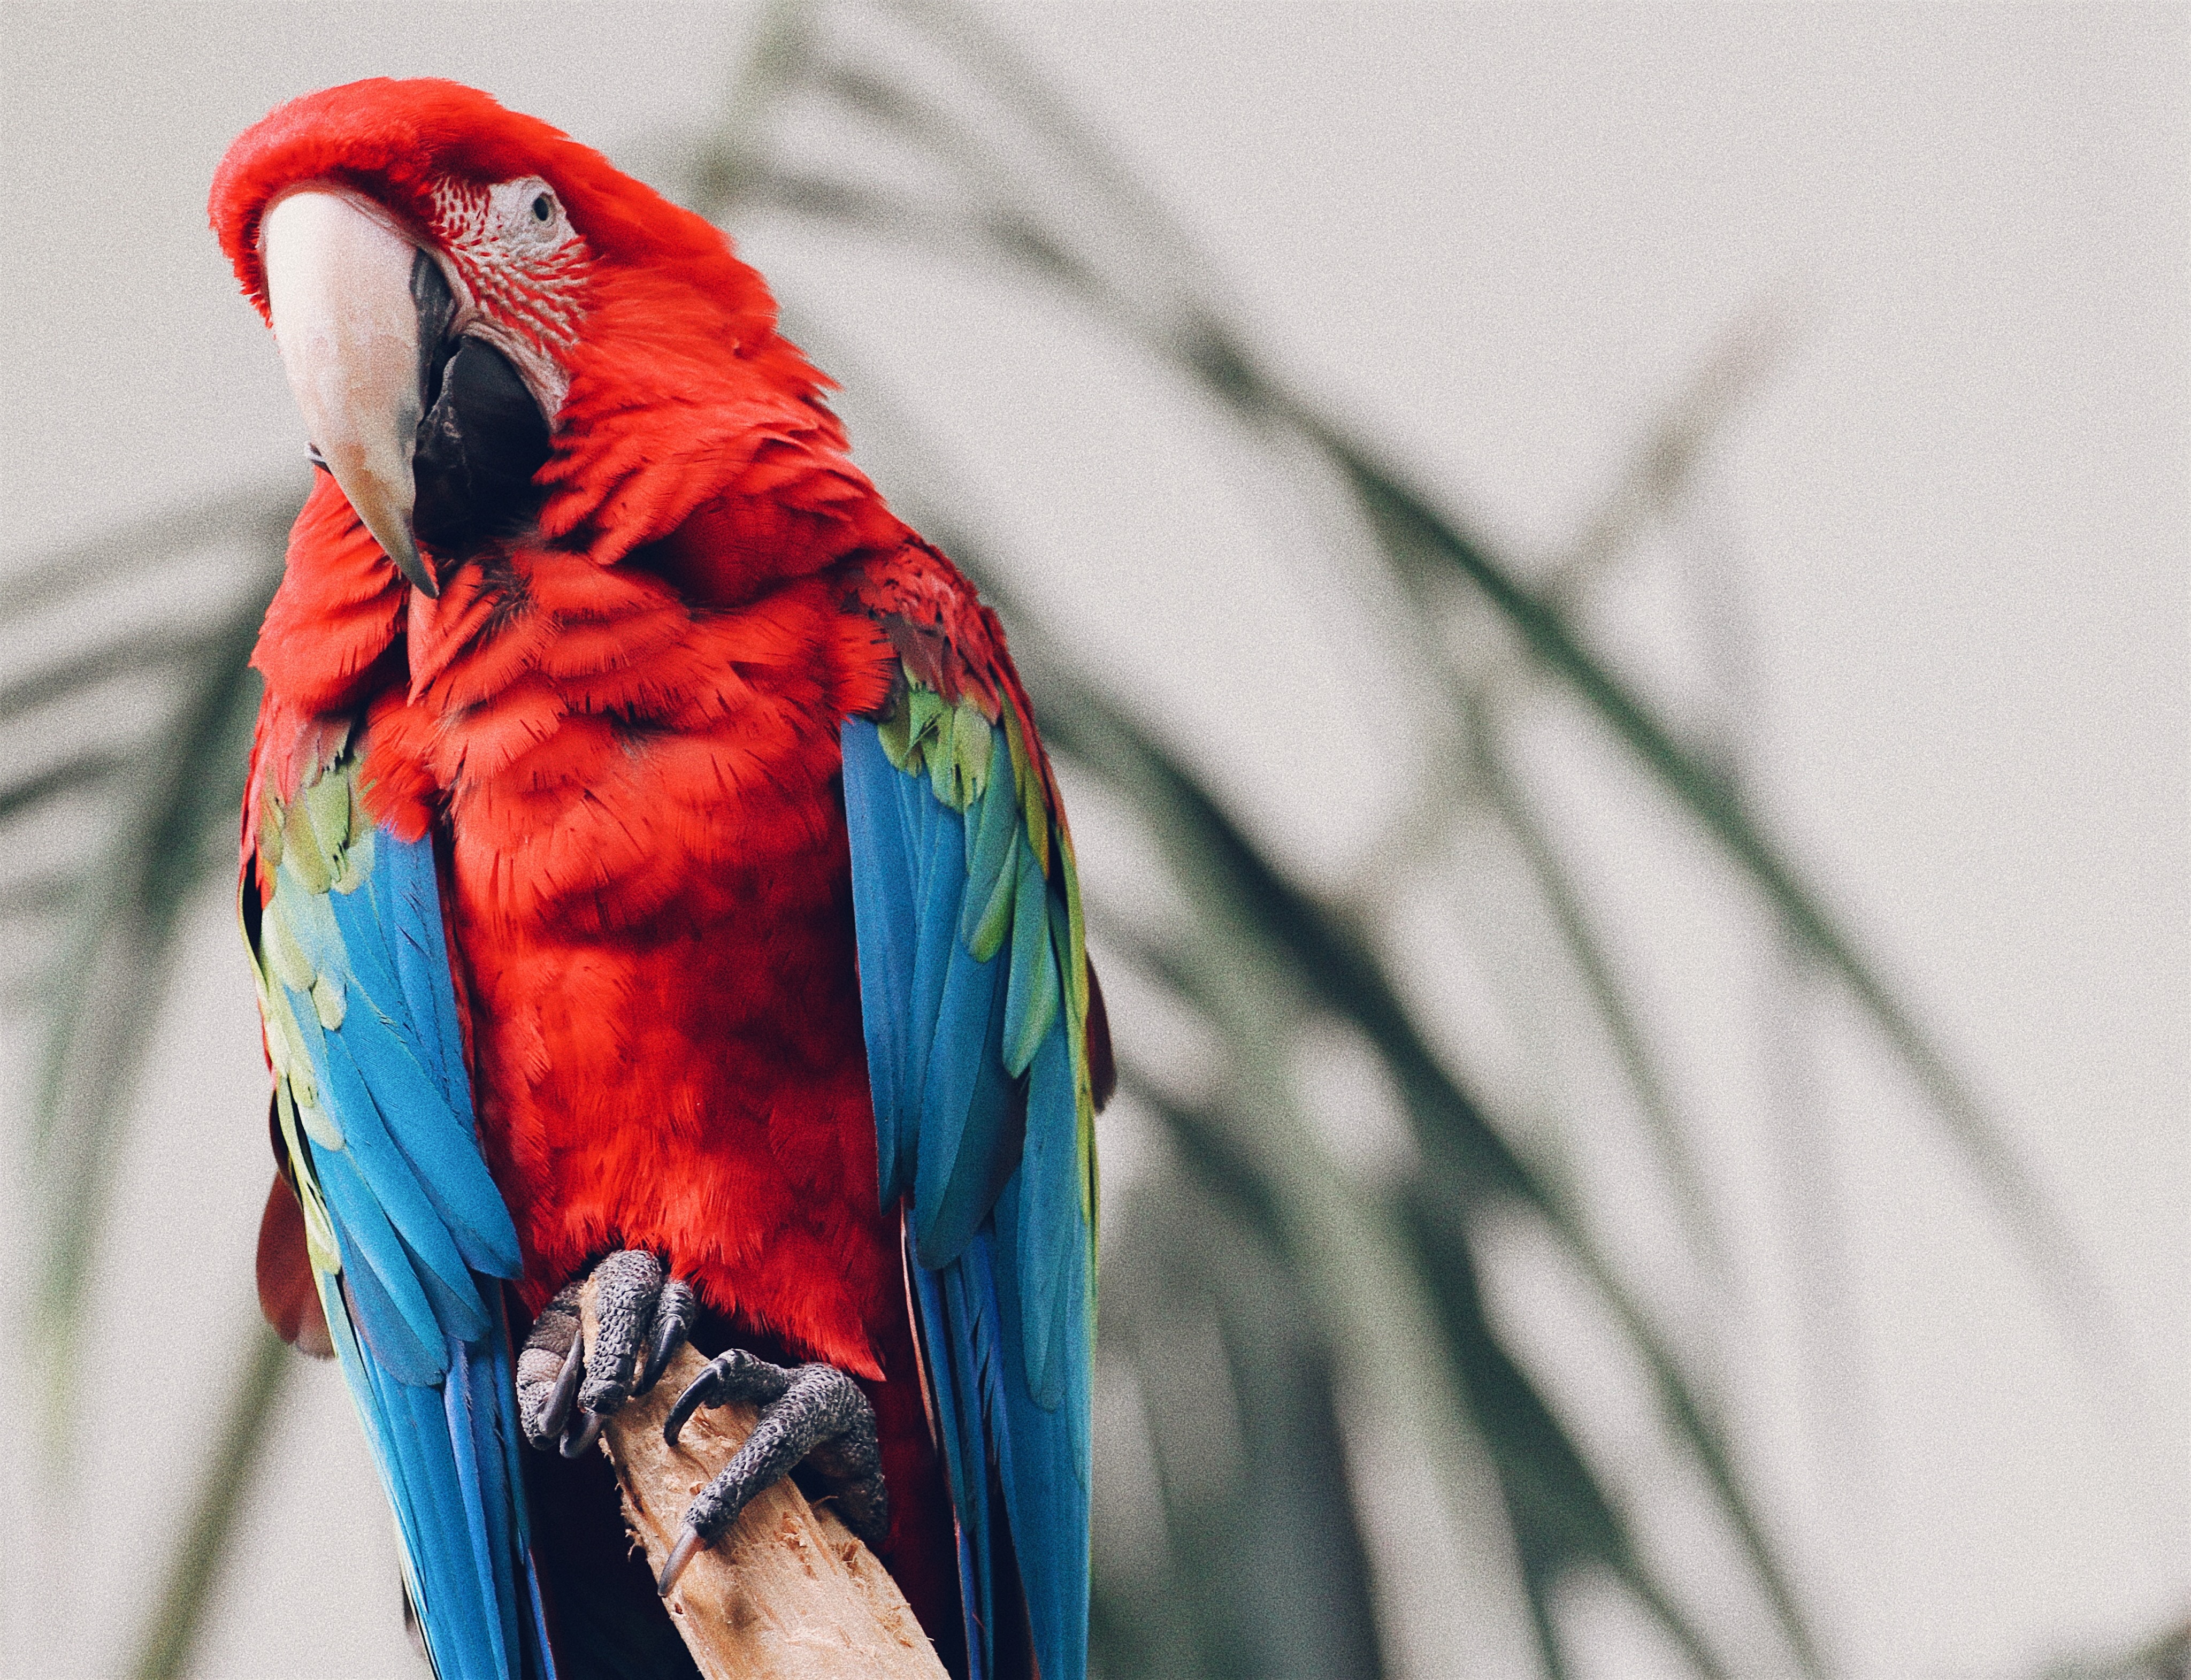
bird, beak, feather, fauna, lorikeet, macaw, cool image, parrot, cool photo, parakeet, perico, common pet parakeet